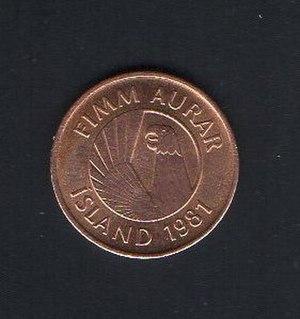
Les pièces de monnaie islandaises sont une des représentations physiques, avec les billets de banque, de la monnaie de la République d’Islande.